Amarjit Chandan

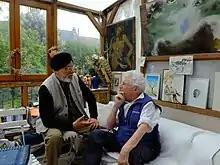
Amarjit Chandan and John Berger in 2016

In 1980, Chandan moved to the UK where he has been living ever since. He completed post-graduate Diploma in Translation with distinction from the Institute of Linguists in 1991. He was language consultant to the National Community Folklore Centre based at Middlesex Polytechnic. He worked as a part-time Lecturer in Punjabi at School of Languages, Polytechnic of Central London, 1983–1984. He worked for Translation & Interpreting Services, London Borough of Haringey from 1986 to 2003. He also translated for several publishing concerns, including the Indian Council of Historical Research, National Book Trust India, books of history, economics, fiction, non-fiction, children's literature, drama and poetry. He has translated works of Bertolt Brecht, Pablo Neruda, Yiannis Ritsos, Nazim Hikmet, John Berger and others into Punjabi.